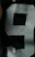
Number: 9